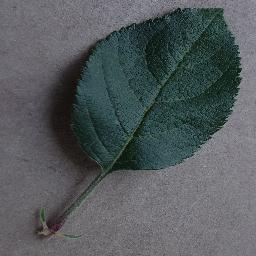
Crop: apple
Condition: healthy